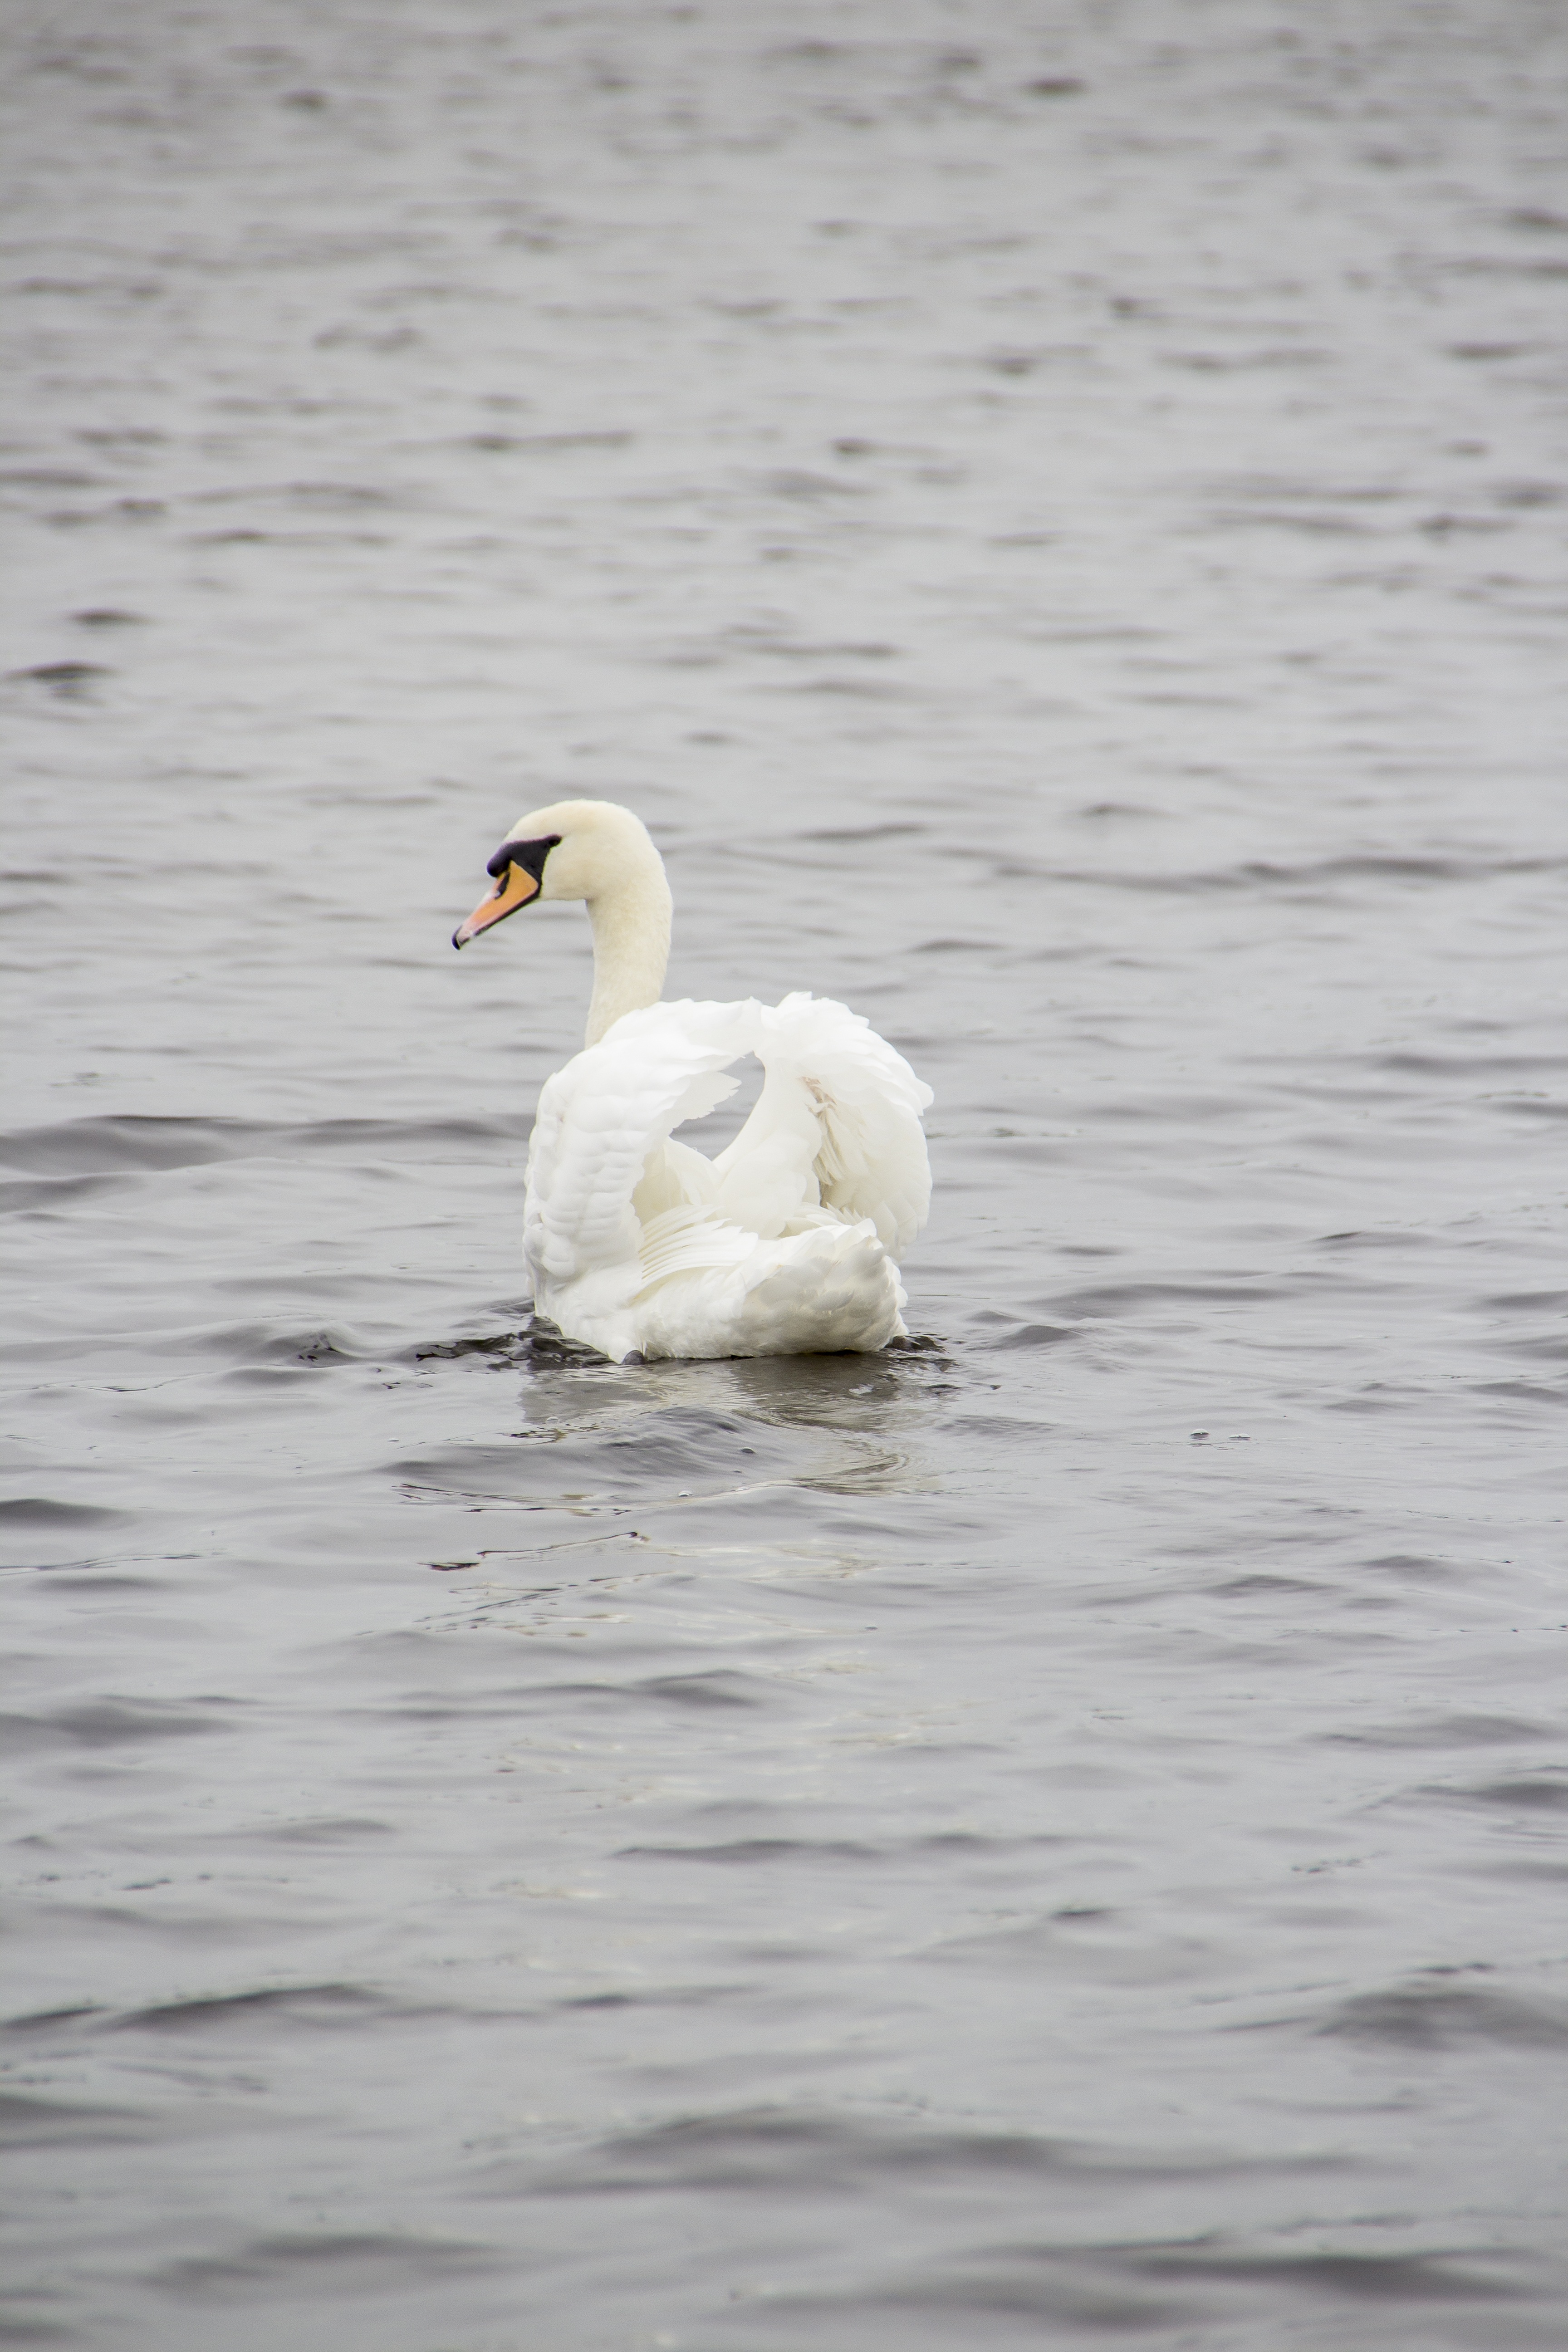
beach, sea, coast, water, nature, ocean, bird, wing, girl, white, photography, play, lake, kid, animal, cute, summer, recreation, motion, seaside, pond, wildlife, wild, swim, young, beak, child, care, playing, black, lifestyle, fauna, swimming, life, swan, sunny, fun, duck, cygnus, safety, vertebrate, elegant, protection, waterfowl, protect, water bird, take, charming, helpful, ducks geese and swans, seaduck